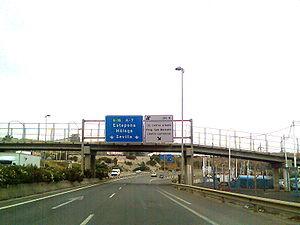
L'Autovía del Mediterráneo A-7 est une autoroute qui longe toute la côte méditerranéenne de l'Espagne pour relier Barcelone à Algésiras au sud du pays une fois qu'elle sera totalement achevée.